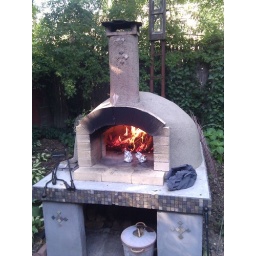
Roasting garlic for pizza in Mark's DIY backyard brick oven